Echmarcach mac Ragnaill

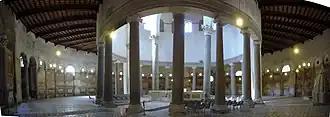
Interior of Santo Stefano Rotondo, an ancient Italian basilica in which Echmarcach and Donnchad may have spent their final days.

Of the three kings, Máel Coluim appears to have been the most powerful, and it is possible that Mac Bethad and Echmarcach were underkings or clientkings of his. Mac Bethad appears to have become Mormaer of Moray in 1032 after the slaying of his kinsman, Gilla Comgáin mac Máel Brigti, Mormaer of Moray. Previous rulers of Moray are sometimes styled as kings by various Irish annals, a fact which may explain why Mac Bethad was called a king when he met Knútr. Although the apparent date of Mac Bethad's accession to the mormaership (1032) appears to contradict the date of the kings' meeting (1031), this discrepancy can be accounted for in two ways. One possibility is that Gilla Comgáin was actually slain in 1031 but only recorded in 1032. Another possibility is that Knútr merely returned from Rome in 1031, but actually met with the kings in 1032, after Gilla Comgáin's demise and Mac Bethad's accession. There is further evidence that could cast doubt on the date of the meeting. Although the aforesaid versions of the "Anglo-Saxon Chronicle" date Knútr's pilgrimage to 1031, he is otherwise known to have visited Rome in 1027. Whilst it is possible he undertook two pilgrimages during his career, it is more likely that the chronicle has misdated his journey. In fact, it is possible that the chronicle failed to account for the time in which Knútr spent on the continent and Scandinavia after having visited Rome.